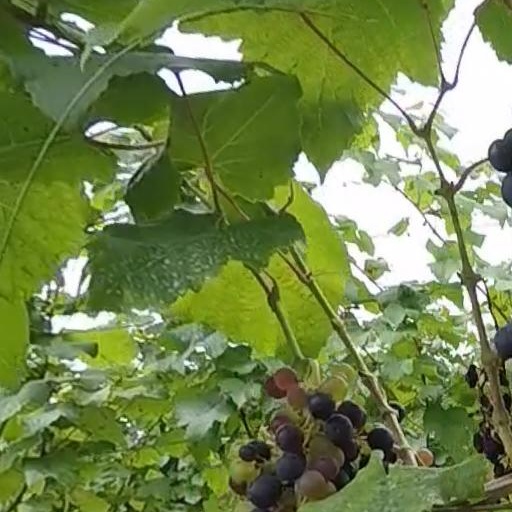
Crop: grape